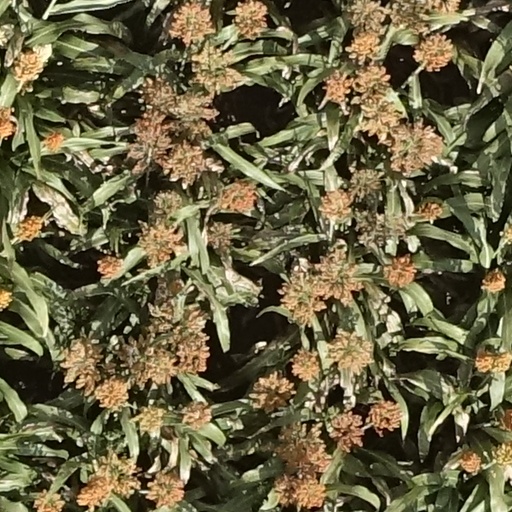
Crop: sorghum